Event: Nepal Earthquake
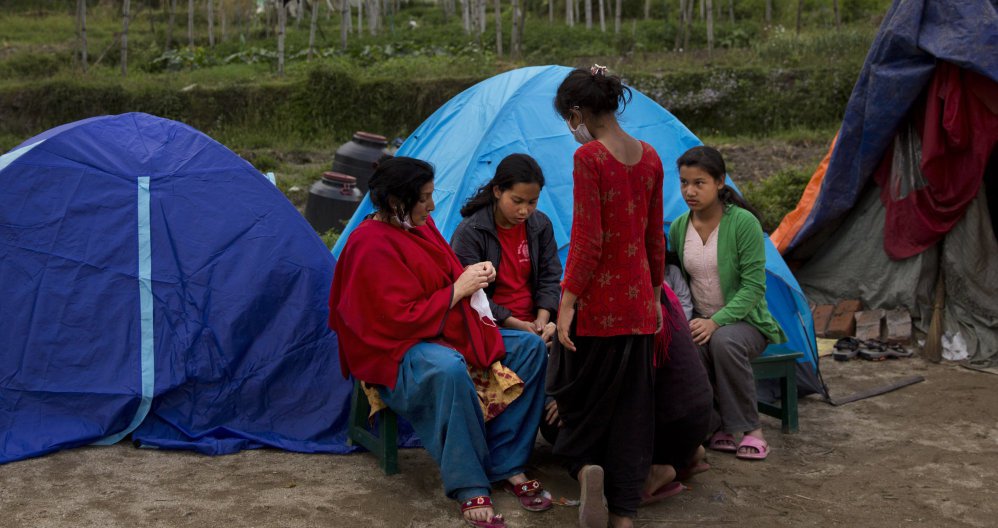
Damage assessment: no_damage